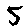
Label: 5